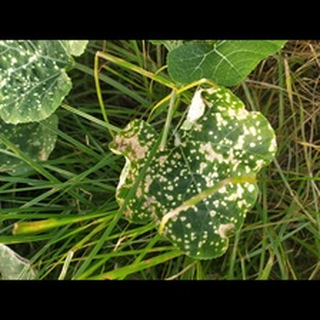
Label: pumpkin_powdery_mildew